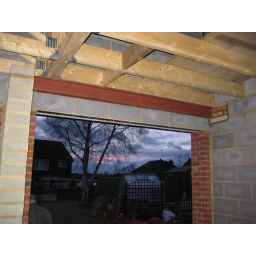
Supporting steel now in to take the weight of the roof away from the garage door opening.